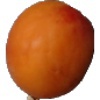
Label: apricot